St James's School, Dudley

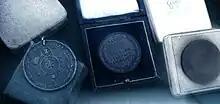
School attendance medals

The school building was improved again in the 1930s. It remained in use until the early 1940s, when the children were moved out until the end of the war so that American forces could use the building. The school was then open again until July 1972, when it finally ceased to be a school in its own right. The building remained in use as a school for a further eight years as overflow for the reorganised Jesson's Middle School (formerly the junior school) until a new school building opened on the Jesson's site in 1980. That was the end of the building as a school after 138 years, but it survived for another a decade at its Eve Hill site. When Jesson's Middle School vacated the building, it was converted into a youth centre before falling short of modern health and safety standards and was thought to be structurally unsafe by 1989.